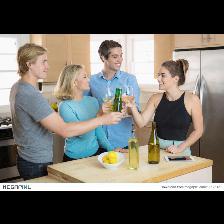
Label: Human